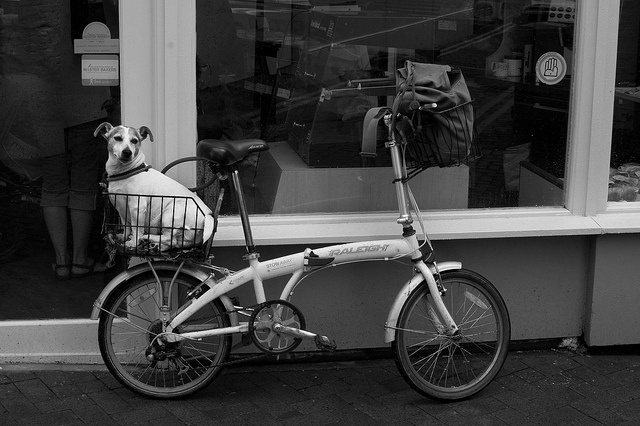
A dog sitting in a basket on a bike in front of a store.
A dog is sitting in the basket of a bicycle.
A black and white photo of a dog sitting in a basket on a bicycle.
Dog sitting in the back basket of a bike outside the shop
A dog sits in the basket of a bicycle propped up in front of a store window.